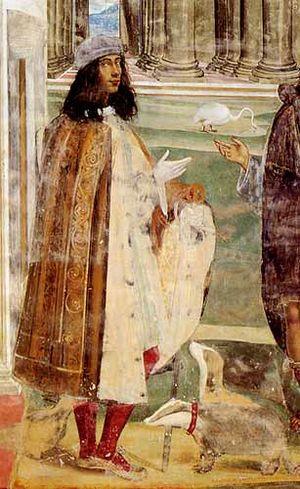
Giovanni Antonio Bazzi, dit il Sodoma, né à Verceil en 1477 et mort en 1549, est un peintre italien de la haute Renaissance.